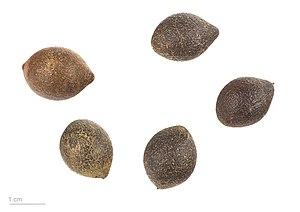
L’avellano, noisetier chilien ou gevuín, est un arbre à feuilles persistantes de la famille des Proteaceae. Il pousse dans les forêts tempérés du centre sud du Chili et Argentine, entre 35 et 44º de latitude Sud. Les colonisateurs espagnols l'ont appelé avellano à cause de la ressemblance de ses fruits avec ceux de Corylus avellana, le noisetier commun ou européen.